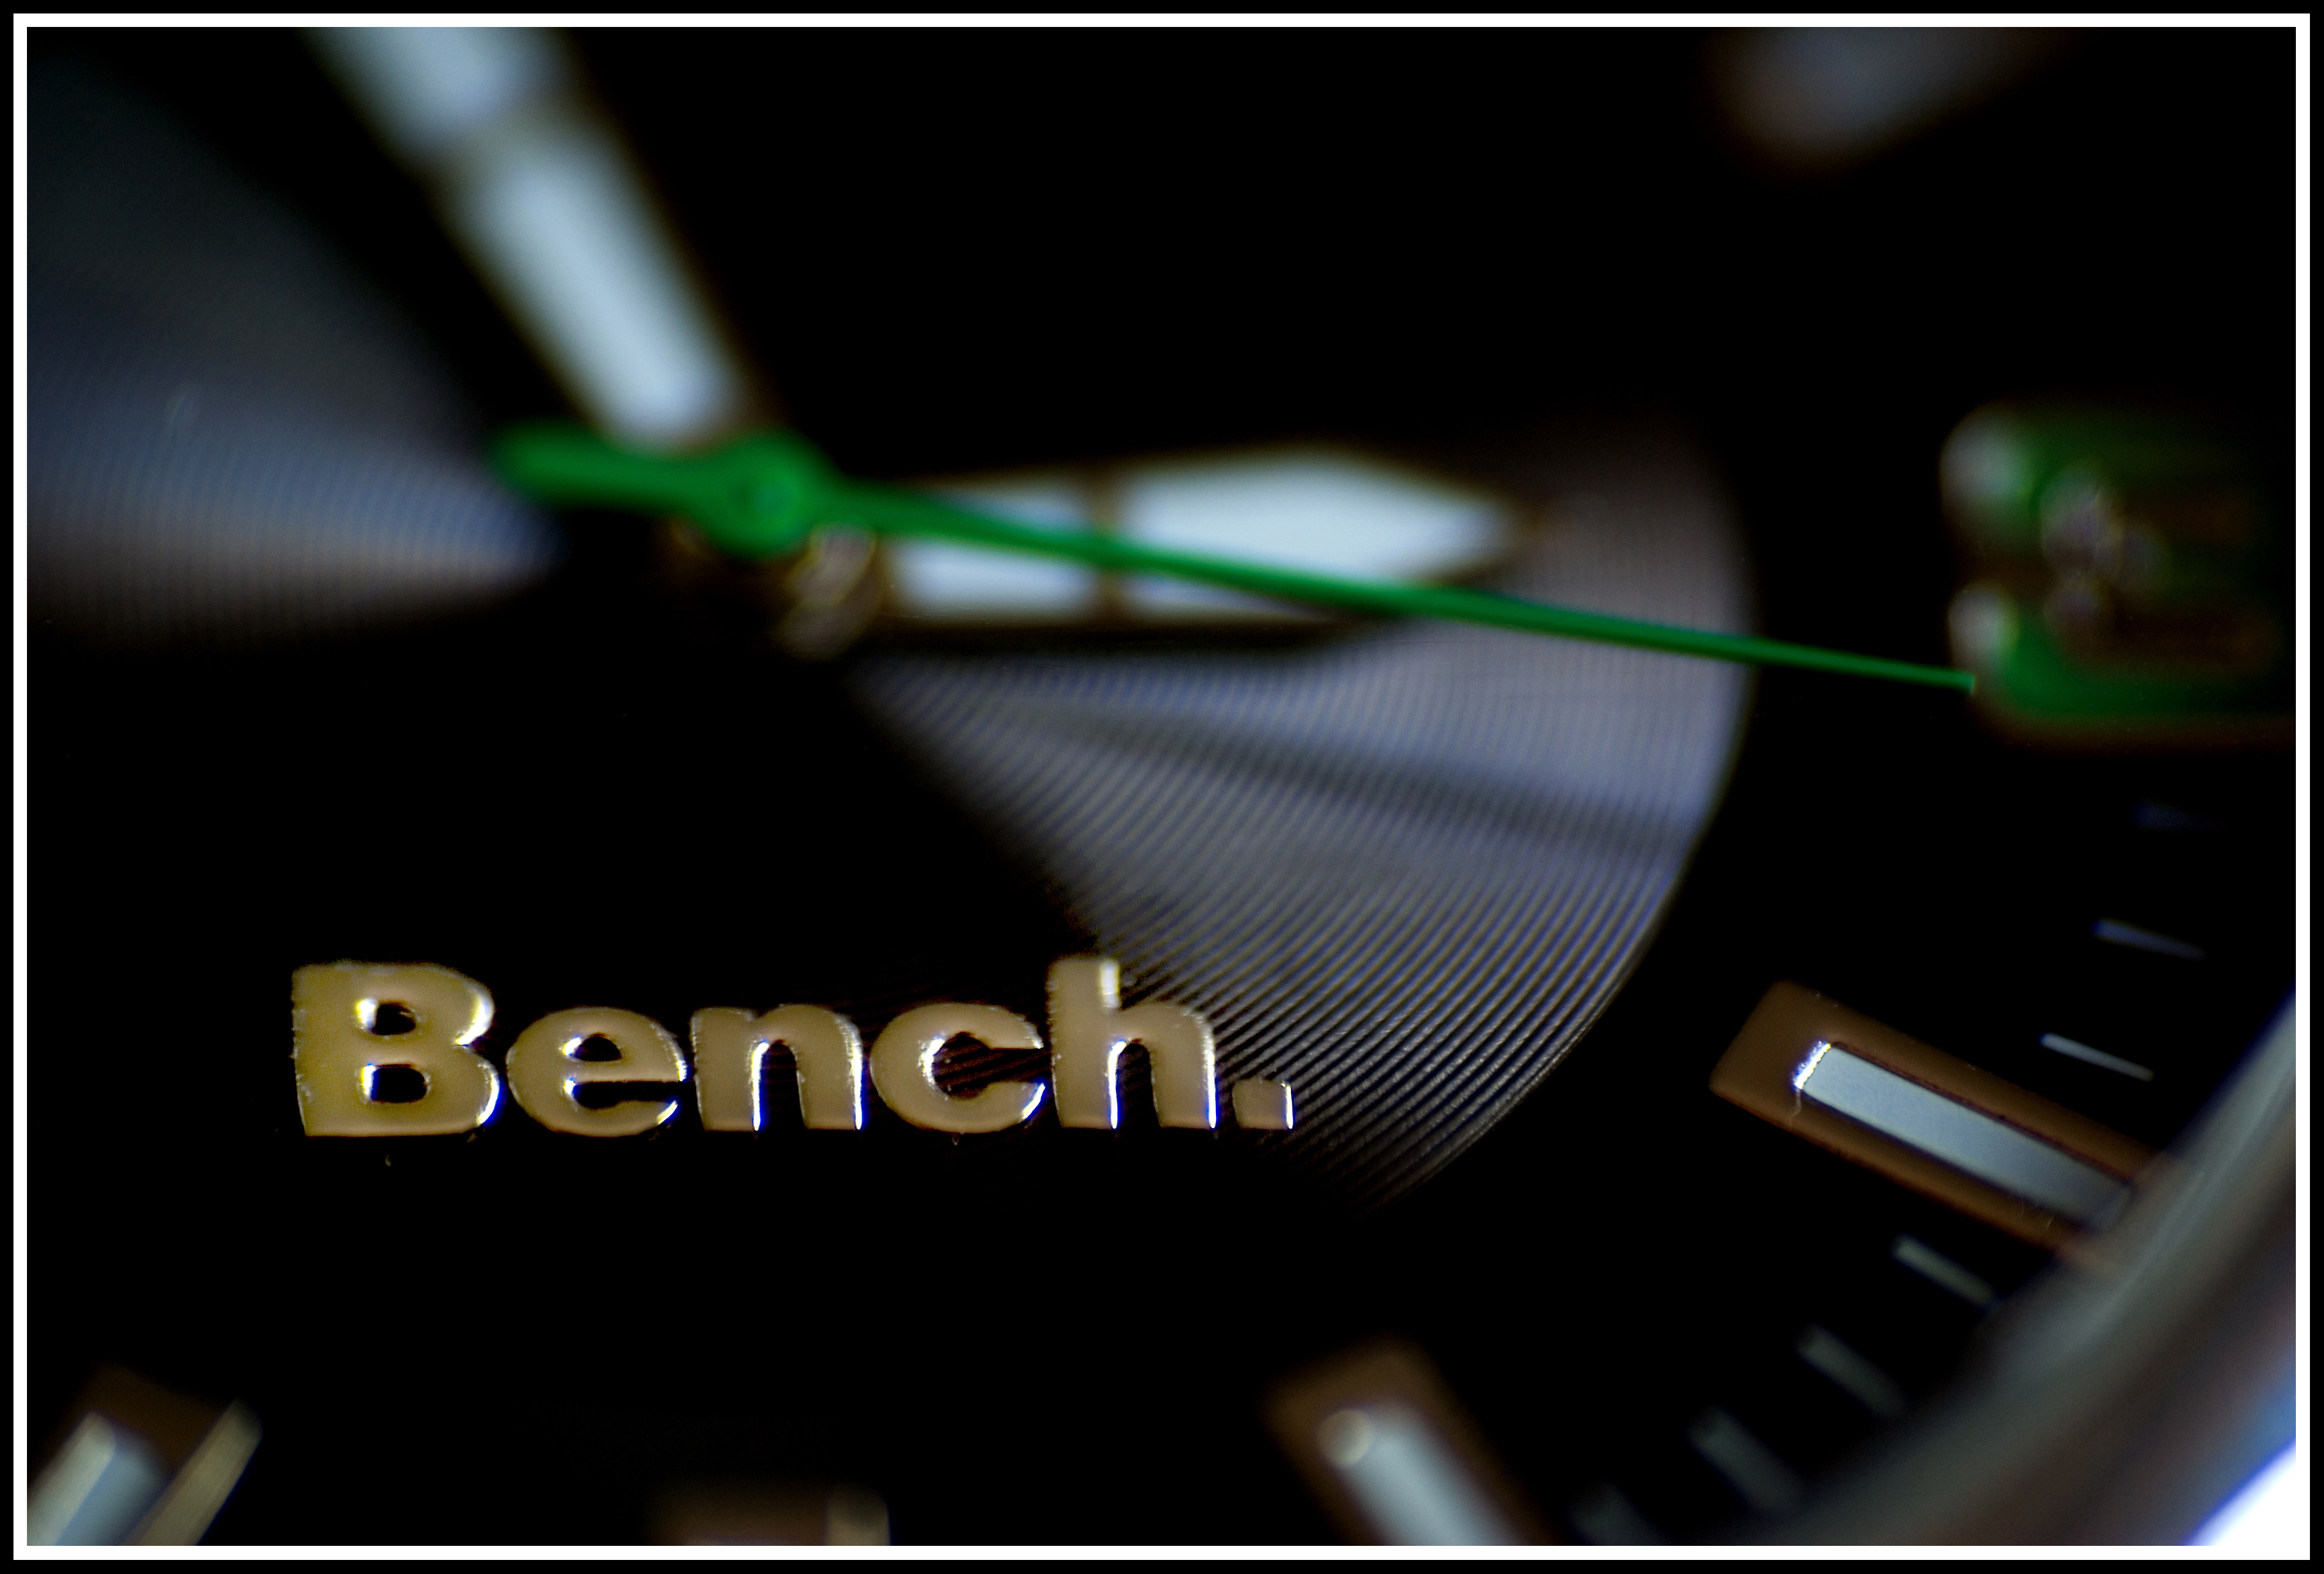
watch, bench, macro, brand, jewellery, font, screenshot, computer wallpaper